Michael Light

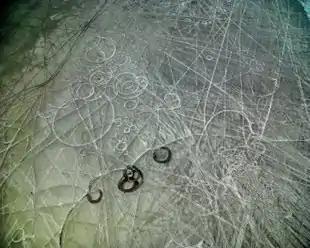
Michael Light, "Salt Tracks Looking Northwest, Pleistocene Lake Bonneville, Wendover, Utah", 2017.

Michael Light (born 1963) is a San Francisco-based photographer and book maker whose work focuses on landscape, the environment, and American culture's relationship to both. He is known for aerial photographs of American western landscapes collectively titled "Some Dry Space: An Inhabited West" and for two archival projects focused on historical photographs of the Apollo lunar missions and U.S. atmospheric nuclear detonation tests, represented by the books "Full Moon" (1999) and "100 Suns" (2003), respectively. "Los Angeles Times" critic Leah Ollman characterized his work as "largely about what we consider ours, how we act on that assumption, and what the visual manifestations of those claims look like ... [It] seduces and troubles in shifting measure."